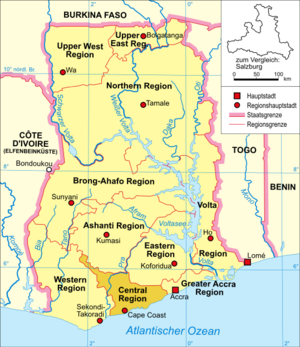
Central (Ghana)
Central (Ghana)
Central Region er en af Ghanas ti administrative regioner. Den grænser til Ashanti og Eastern Region i nord, Western Region i vest, Greater Accra i øst og Atlanterhavet mod syd. Cape Coast er regionens administrative hovedstad.